Wendy Rogers (politician)

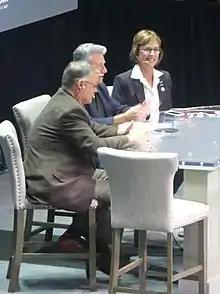
Wendy Rogers, along with Mark Finchem and Sonny Borrelli explaining the Maricopa County Audit at Mike Lindell's Cyber Symposium in Sioux Falls on August 12, 2021

Following the 2020 United States presidential election, Rogers promoted the false claim that Donald Trump had won the election. As Arizona's slate of electors met in Phoenix to formally cast the state's electoral votes for Biden, Rogers tweeted "Buy more ammo," drawing condemnation. Later, Rogers falsely claimed that the January 6 U.S. Capitol Attack, in which a mob of Trump supporters attempted to halt the electoral vote count, had been conducted by Antifa groups.